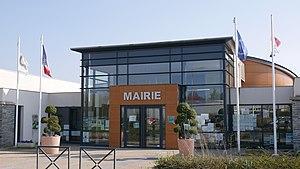
Mairie de Champigné (Maine-et-Loire, France).
Champigné est une ancienne commune française située dans le département de Maine-et-Loire, en région Pays de la Loire.
Les Hauts-d'Anjou est depuis le 15 décembre 2016, une commune nouvelle française, située dans le département de Maine-et-Loire, en région Pays-de-la-Loire.